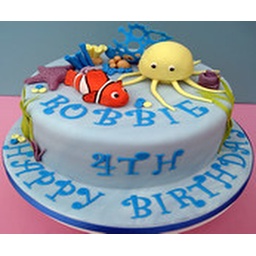
The little boy this cake was for particularly liked jelly fish so it was a must to add him in